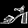
Label: Sandal